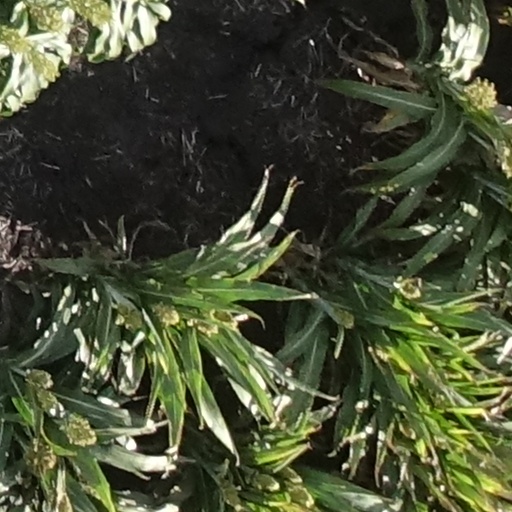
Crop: sorghum